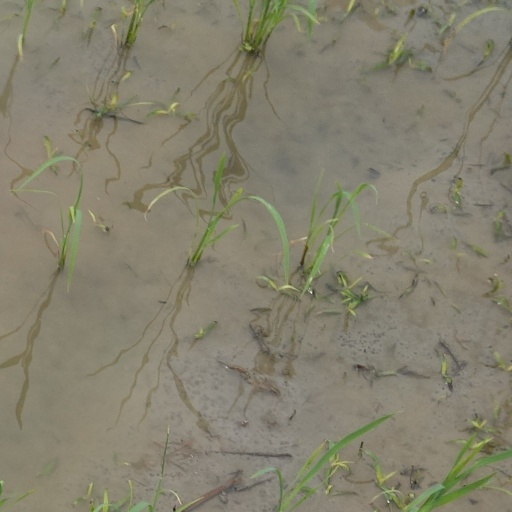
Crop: rice